Christopher Paolini

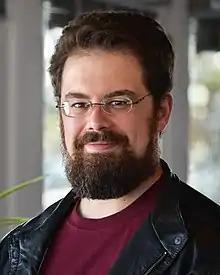
Paolini in 2019

Christopher James Paolini (born November 17, 1983) is an American and Italian author. He is best known for "The Inheritance Cycle", which consists of the books "Eragon" (2002), "Eldest" (2005), "Brisingr" (2008), "Inheritance" (2011), the follow-up short story collection "The Fork, the Witch, and the Worm" (2018), and "Murtagh" (2023), the first in a follow-up duology. His first science fiction novel, "To Sleep in a Sea of Stars", was published on September 15, 2020. He lives in Paradise Valley, Montana, where he wrote his first book.